Bellanca Aries

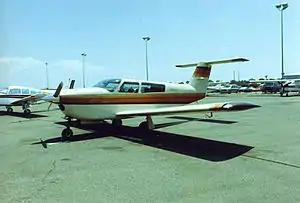

The Bellanca T-250 Aries was a light airplane built in the United States in the early 1970s, which achieved only limited production. Designed by Marvin Greenwood in Texas while his company, Anderson-Greenwood, owned the Bellanca name, it was offered as a Bellanca product. It was a conventional low-wing monoplane with retractable tricycle undercarriage and a high T-tail. One notable feature is the deliberately chosen near absence of curved lines aft the engine, meant to facilitate production. On the other hand, a laminar flow design was chosen for the wings to attain good cruising speeds. Unlike the Bellanca Viking, which had wooden wings, the Aries was an all-metal aeroplane. Federal Aviation Administration type certification was obtained on 28 July 1976.